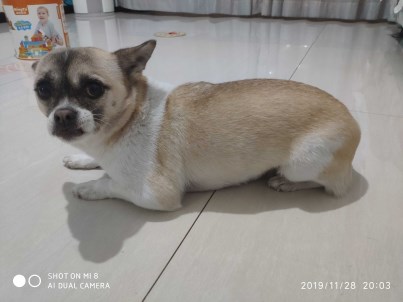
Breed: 3336-n000121-chinese_rural_dog